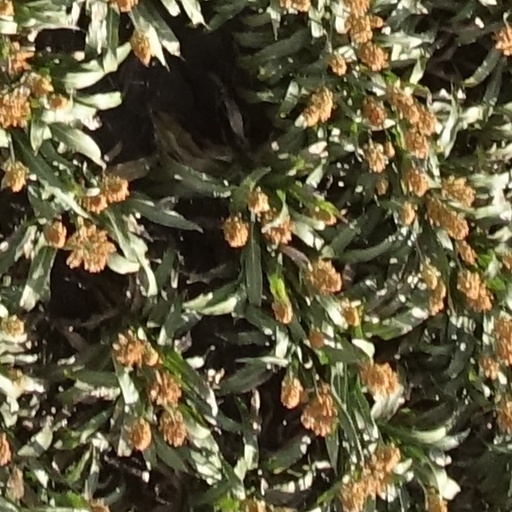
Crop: sorghum